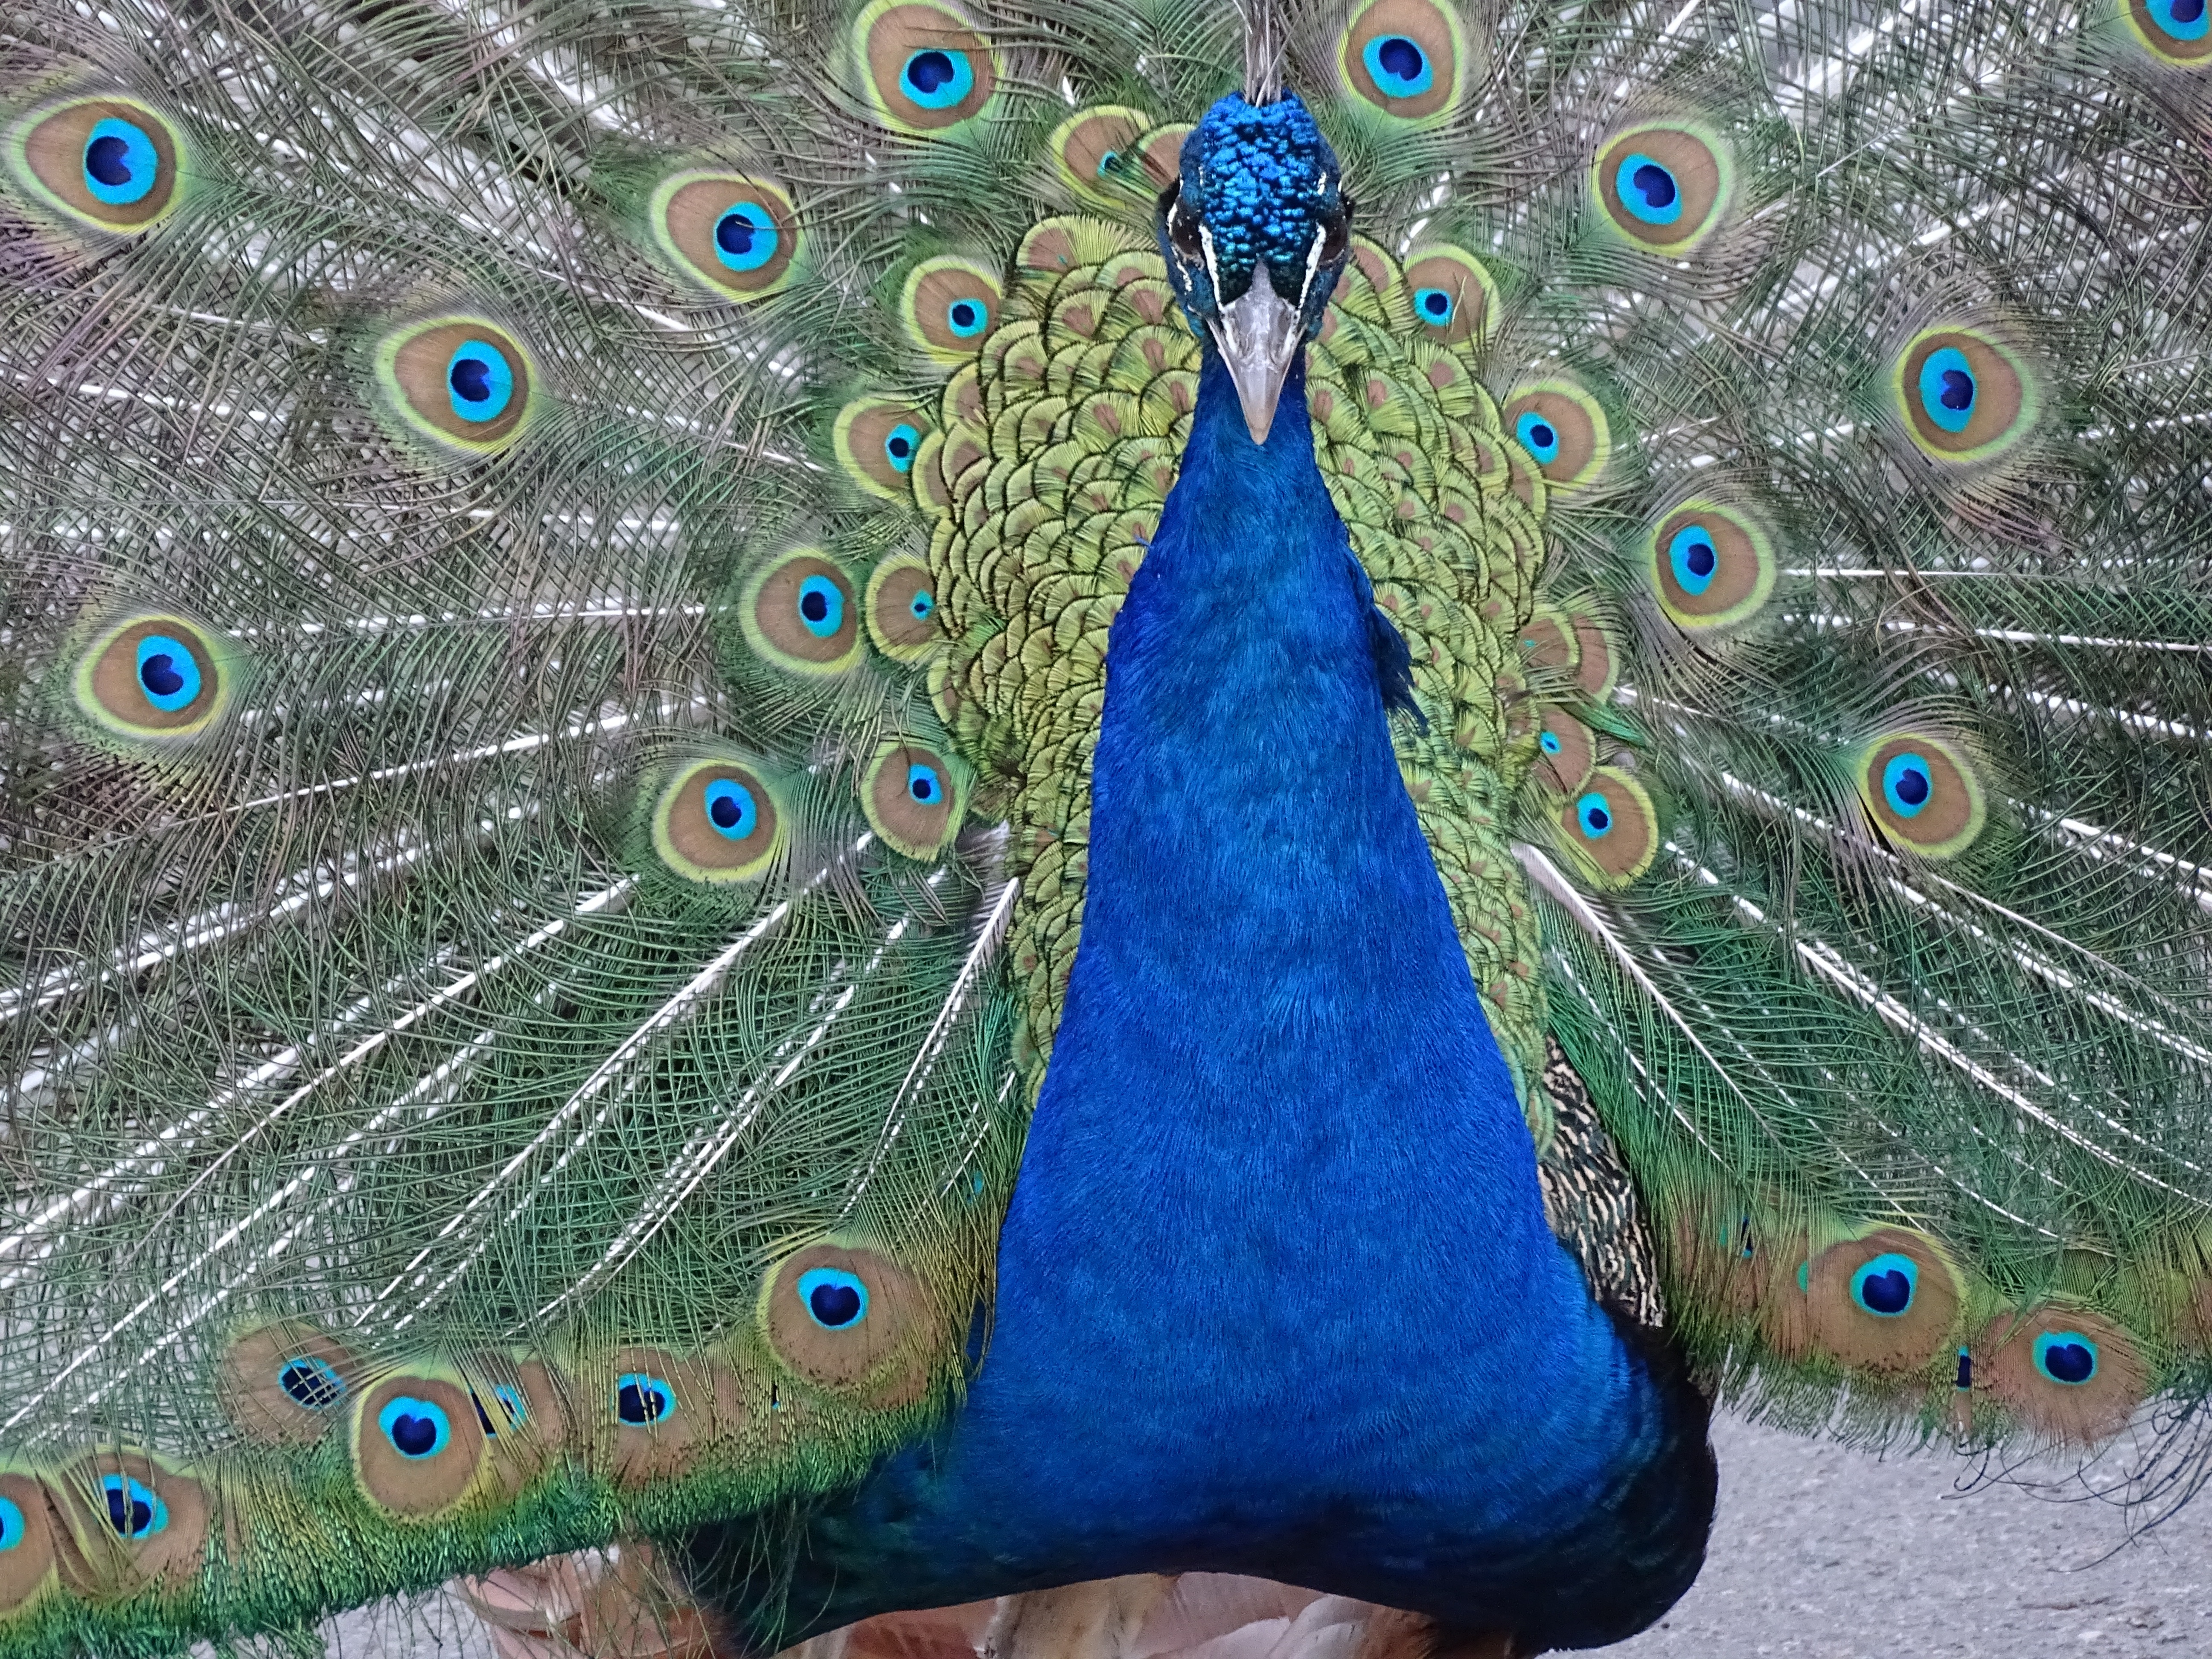
bird, wing, beak, biology, blue, fauna, peacock, colors, tail, animals, galliformes, vertebrate, peafowl, phasianidae, organism, blue feathers, fashion accessory, marine biology